Weissenburg railway station

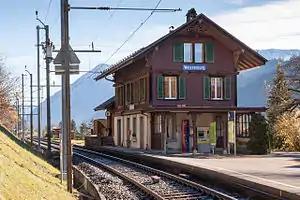
The station building in 2010

Weissenburg railway station is a railway station in the municipality of Därstetten, in the Swiss canton of Bern. It is an intermediate stop on the Spiez–Zweisimmen line and is served as a request stop by local trains only.